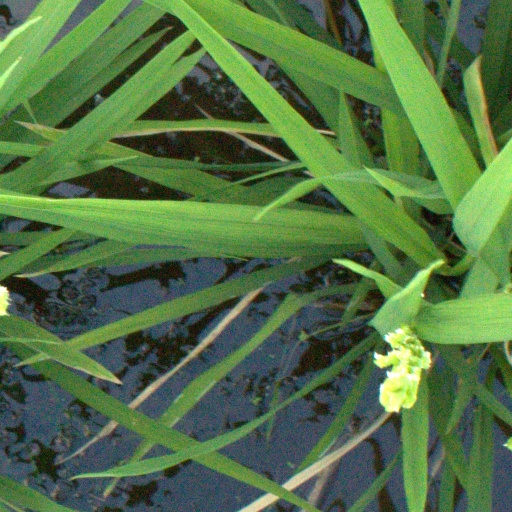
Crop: rice